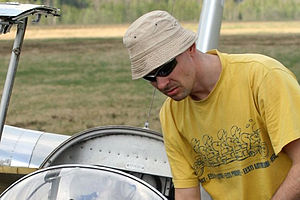
Bøllehat
Mand som bærer en bøllehat.
En bøllehat er en blød hat ofte lavet af bomuld, der kan have ventilationshuller, som typisk anvendes om sommeren af mennesker af begge køn og i alle aldre. Dens skygge bøjer lidt nedad.